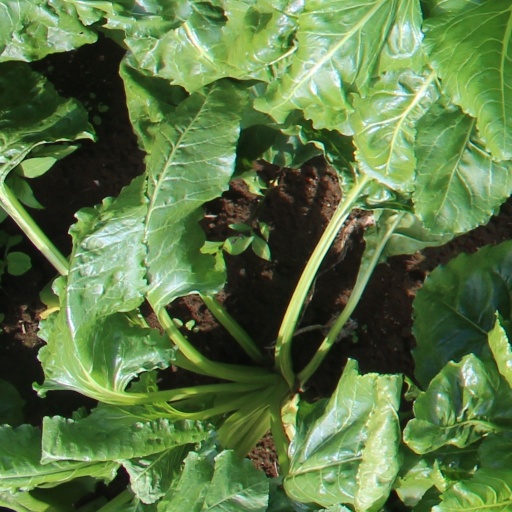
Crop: sugar beet